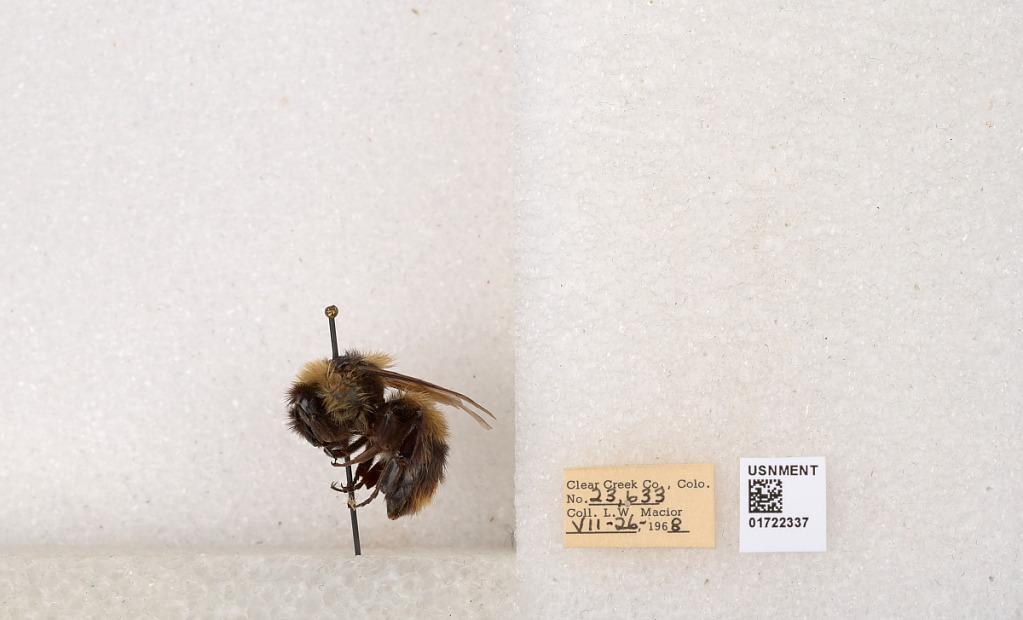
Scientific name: Bombus kirbyellus
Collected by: L. Macior
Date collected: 1968-7-26
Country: United States
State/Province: Colorado
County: Clear Creek
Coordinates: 39.6891, -105.644